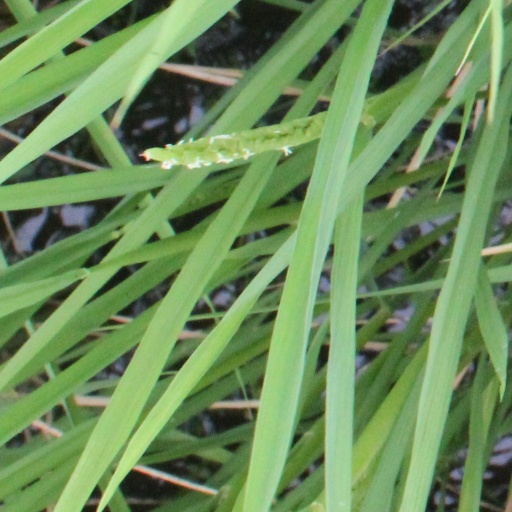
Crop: rice